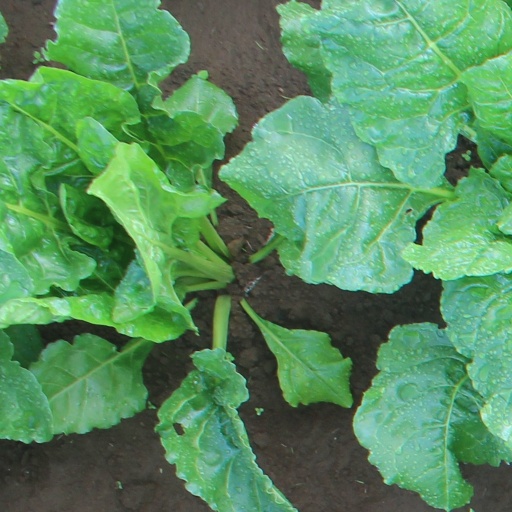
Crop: sugar beet